Valentino Mazzola

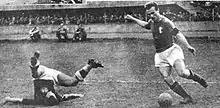
Turin, 11 May 1947, Italy–Hungary (3–2). Mazzola dribbles past an opponent and prepares to shoot

Mazzola made his debut for the national side on 5 April 1942, in a 4–0 friendly home win over Croatia. He scored his first international goal on 19 April, in a 4–0 friendly home win over Spain. Overall, Mazzola played 12 matches with the Italy national team between 1942 and 1949 and scored 4 goals, also serving as the side's captain between 1947 and 1949.